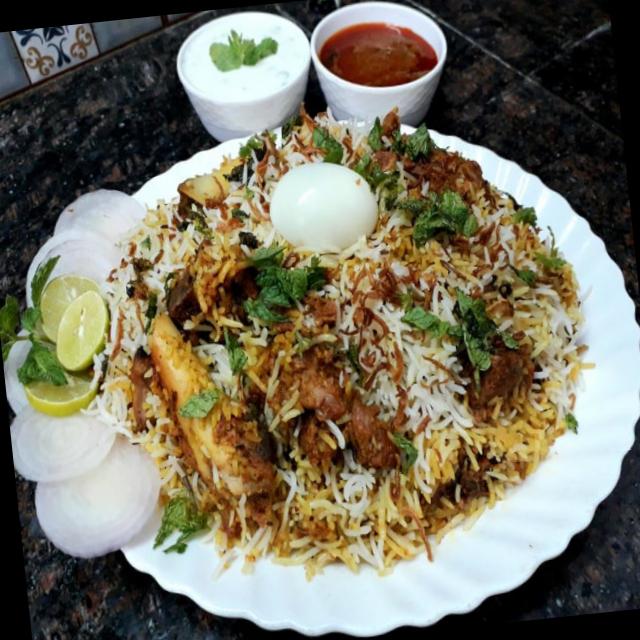
Dish: biryani